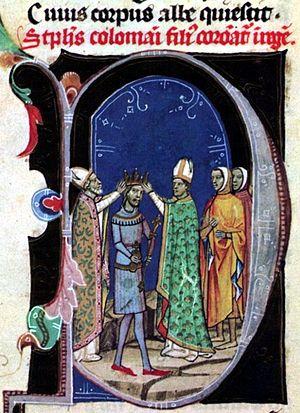
Août : Baudouin Iᵉʳ de Jérusalem, après avoir fait construire les forteresses du Val-Moyse et de Montréal au-delà du Jourdain, occupe le port d’Aïla sur la mer Rouge. Il coupe ainsi les routes entre la Syrie et l’Égypte, et obtient des ressources considérables par les taxes sur le commerce caravanier.
Étienne II Árpád dit « le Foudre », fils de Coloman de Hongrie et de la noble italo-normande Félicie de Hauteville, fille du comte Roger de Sicile. Il fut roi de Hongrie de 1116 à 1131.